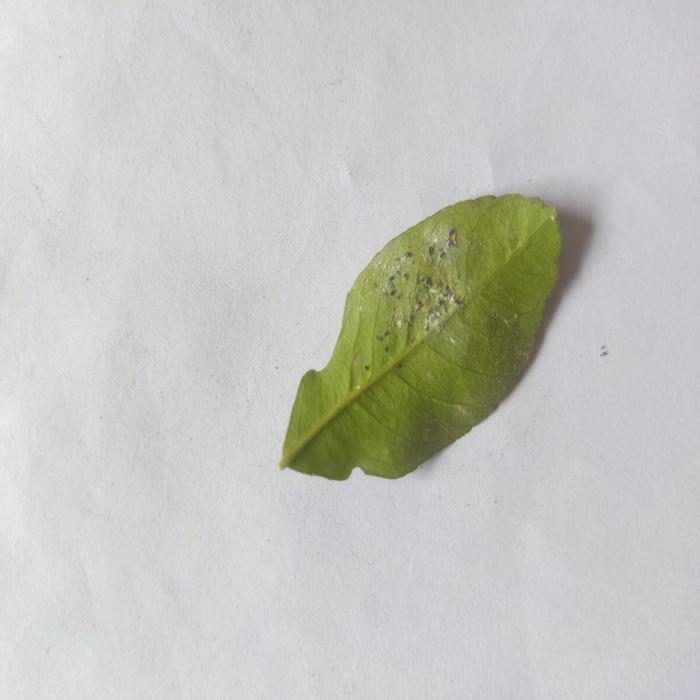
Crop: Lemon
Leaf condition: Sooty_Mold